Astravas Manor

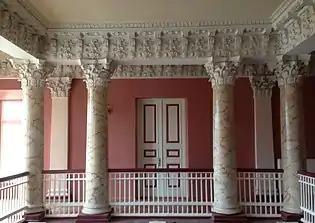
Astravas Dvaras Interior 2018

Harry Jannson rented Astravas manor from 1934 till 1941 and established the Linen Factory. He bought the Equipment from Leipzig Germany.